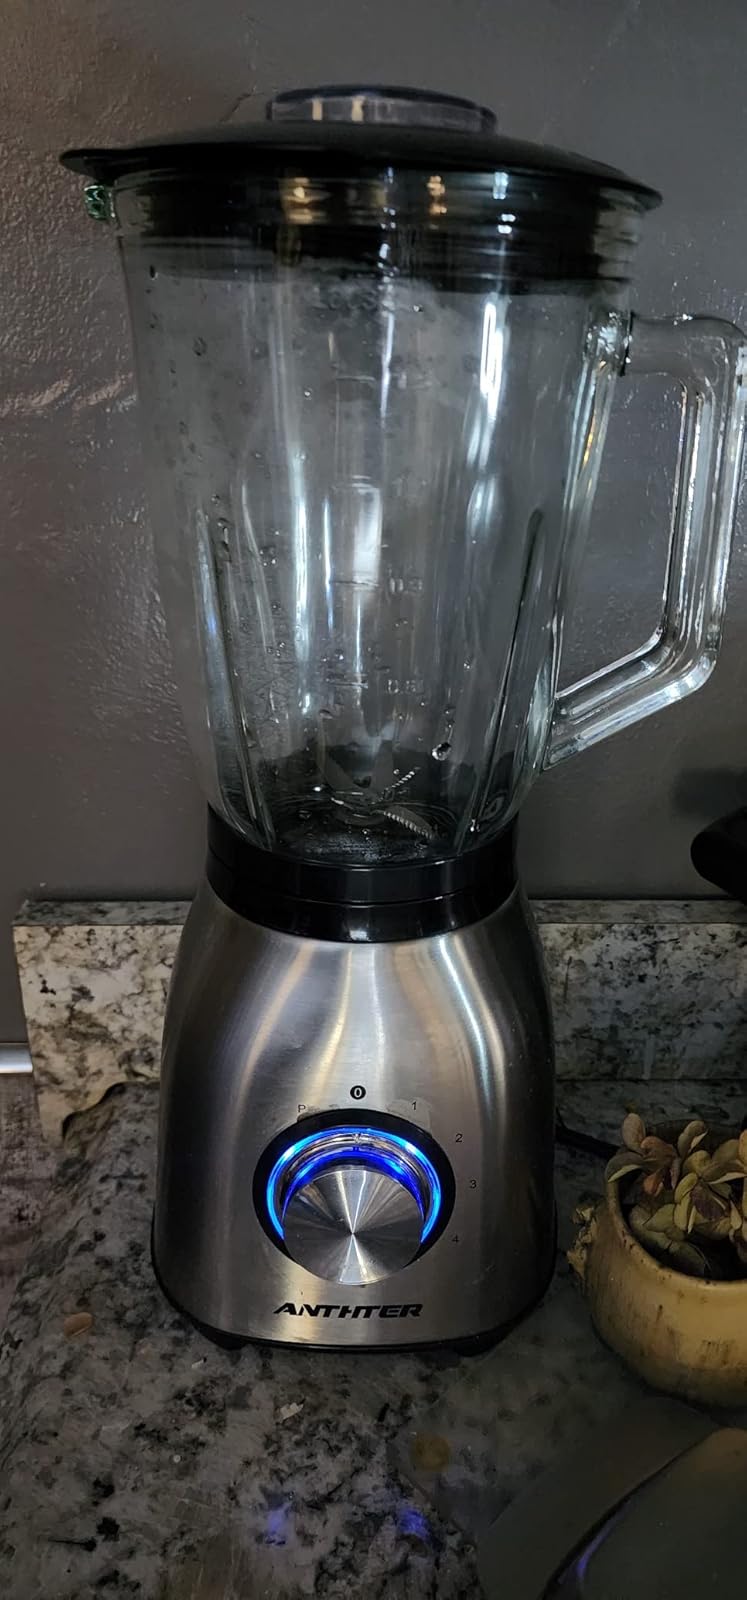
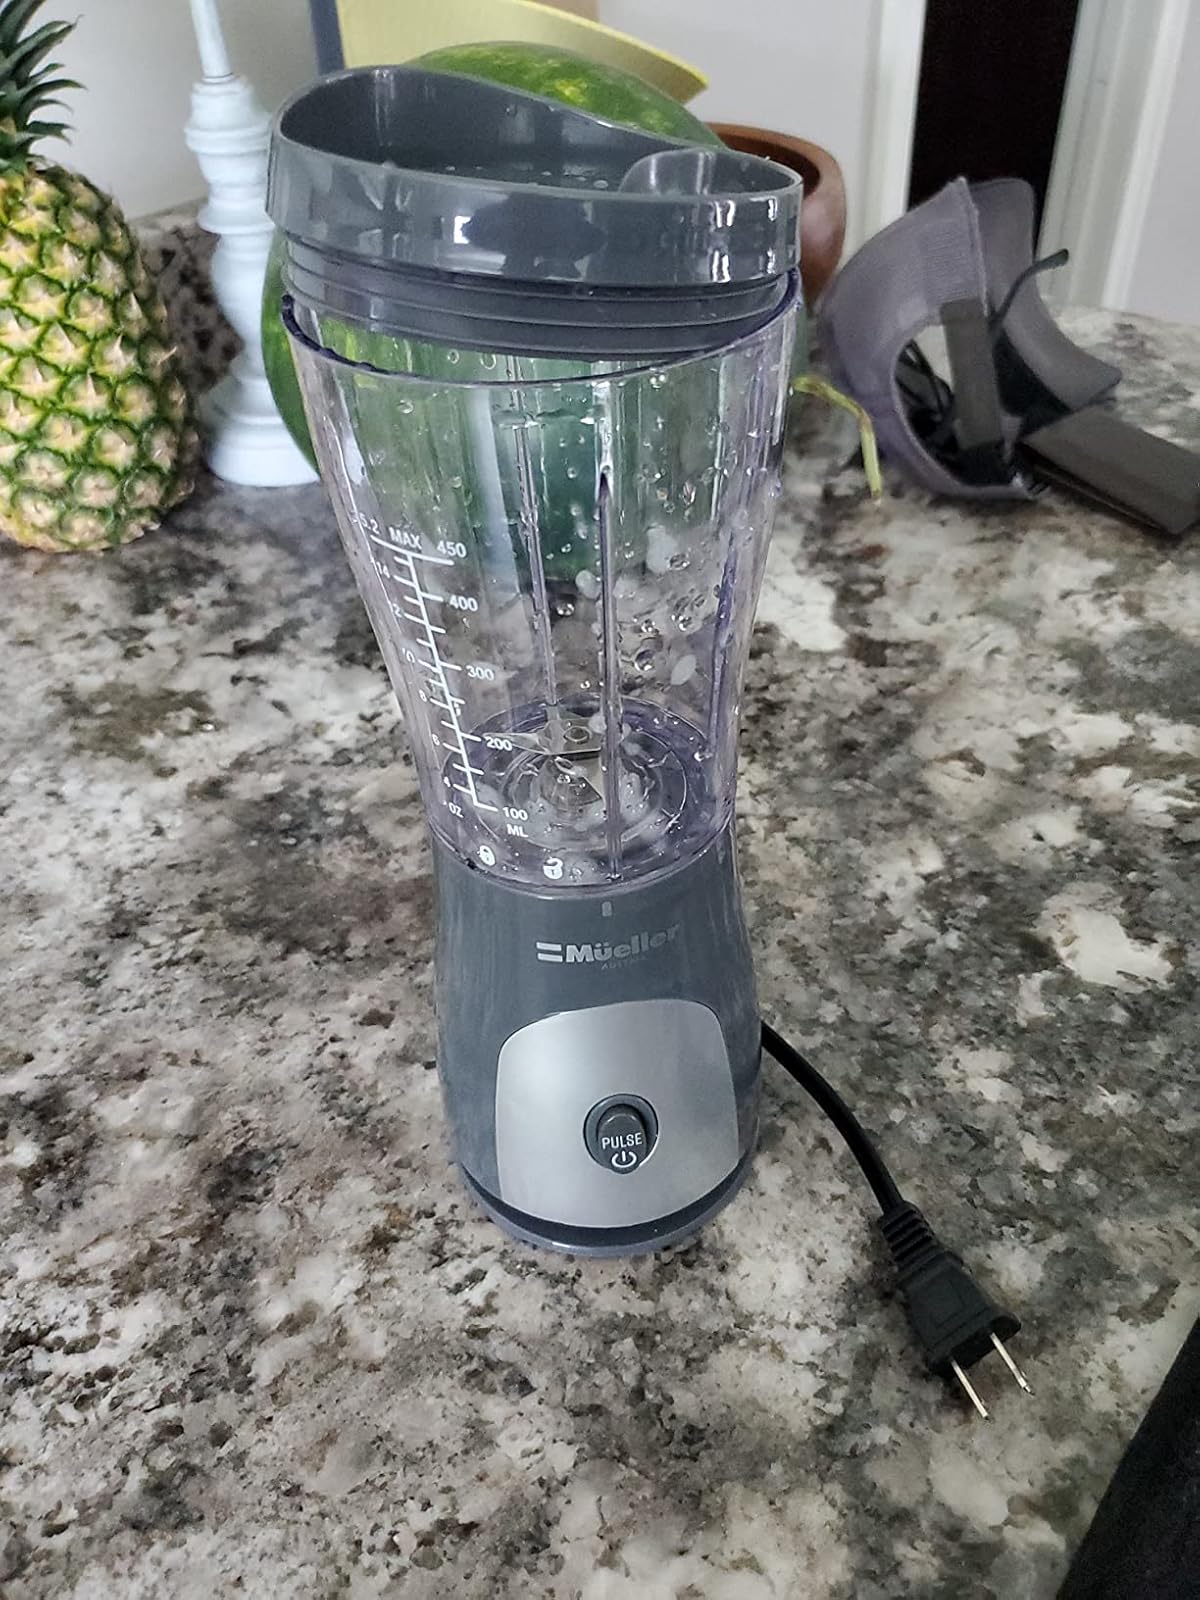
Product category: items_blender
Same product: no